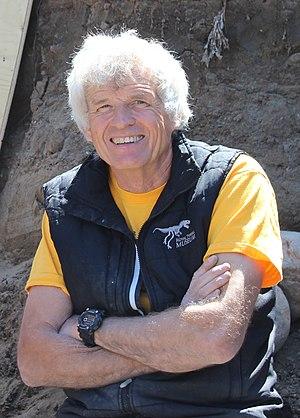
Philip John Currie est un paléontologue et conservateur de musée canadien qui a participé à la fondation du Royal Tyrrell Museum of Palaeontology à Drumheller, en Alberta et est maintenant professeur à l'Université de l'Alberta, à Edmonton.